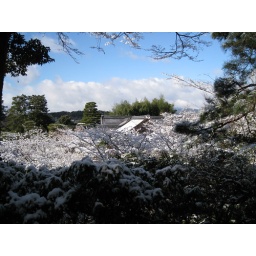
IMG_9830 Ginkakuji roof over snow-capped trees